UA6 experiment

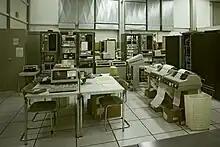
Computer room for the UA6 experiment

Throughout the running of UA6 the detector setup was progressively upgraded, resulting in increased available antiproton luminosity, minimised background interactions, and improved trigger logic.